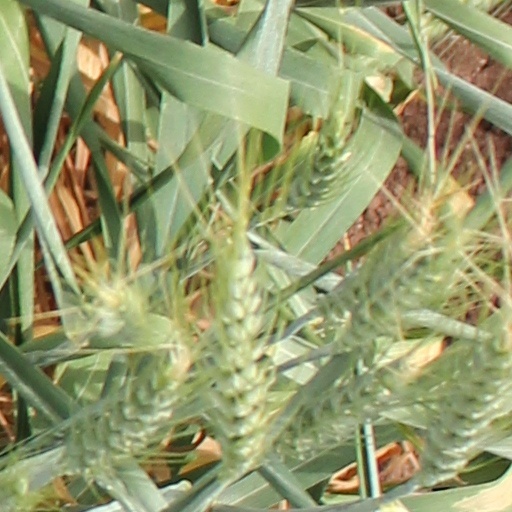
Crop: wheat